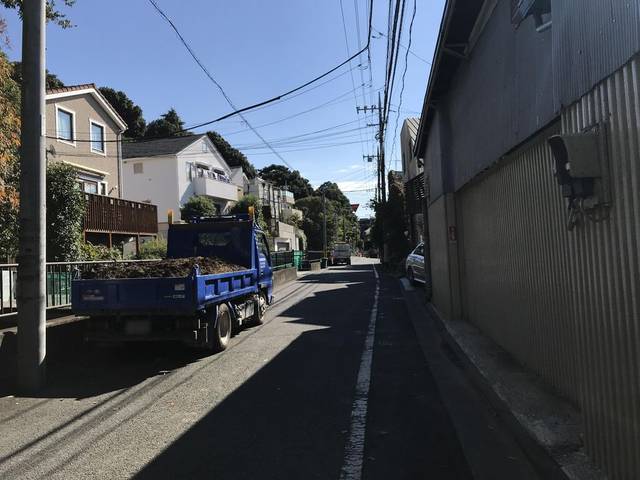
Region: Japan
Coordinates: 35.608, 139.637